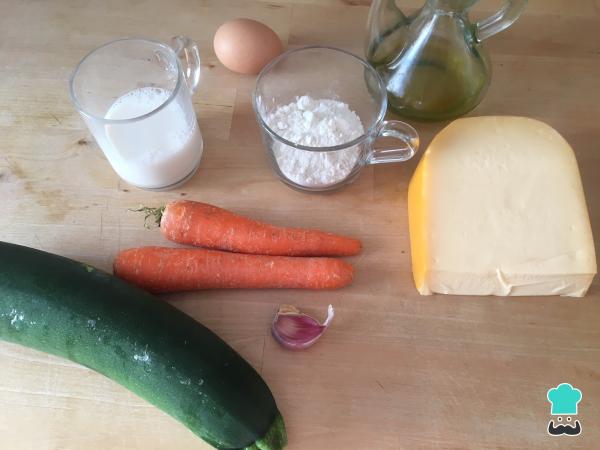
Reunimos todos los ingredientes para preparar las croquetas vegetarianas.